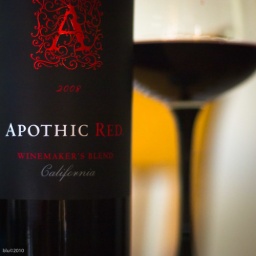
Syrah, zinfandel, merlot create layers of dark red fruit complimented by hints of vanilla and mocha.